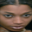
Label: woman